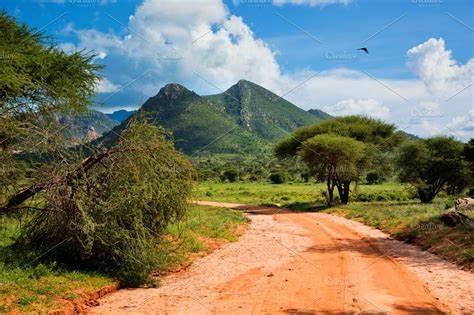
Aina ya kilimo cha mbegu kilichowekwa kwenye vifungashio mbalimbali vyenye rangi ya kijani, nyekundu na kijivu kwa ajili ya kuuza mkulima namna ya kutumia.